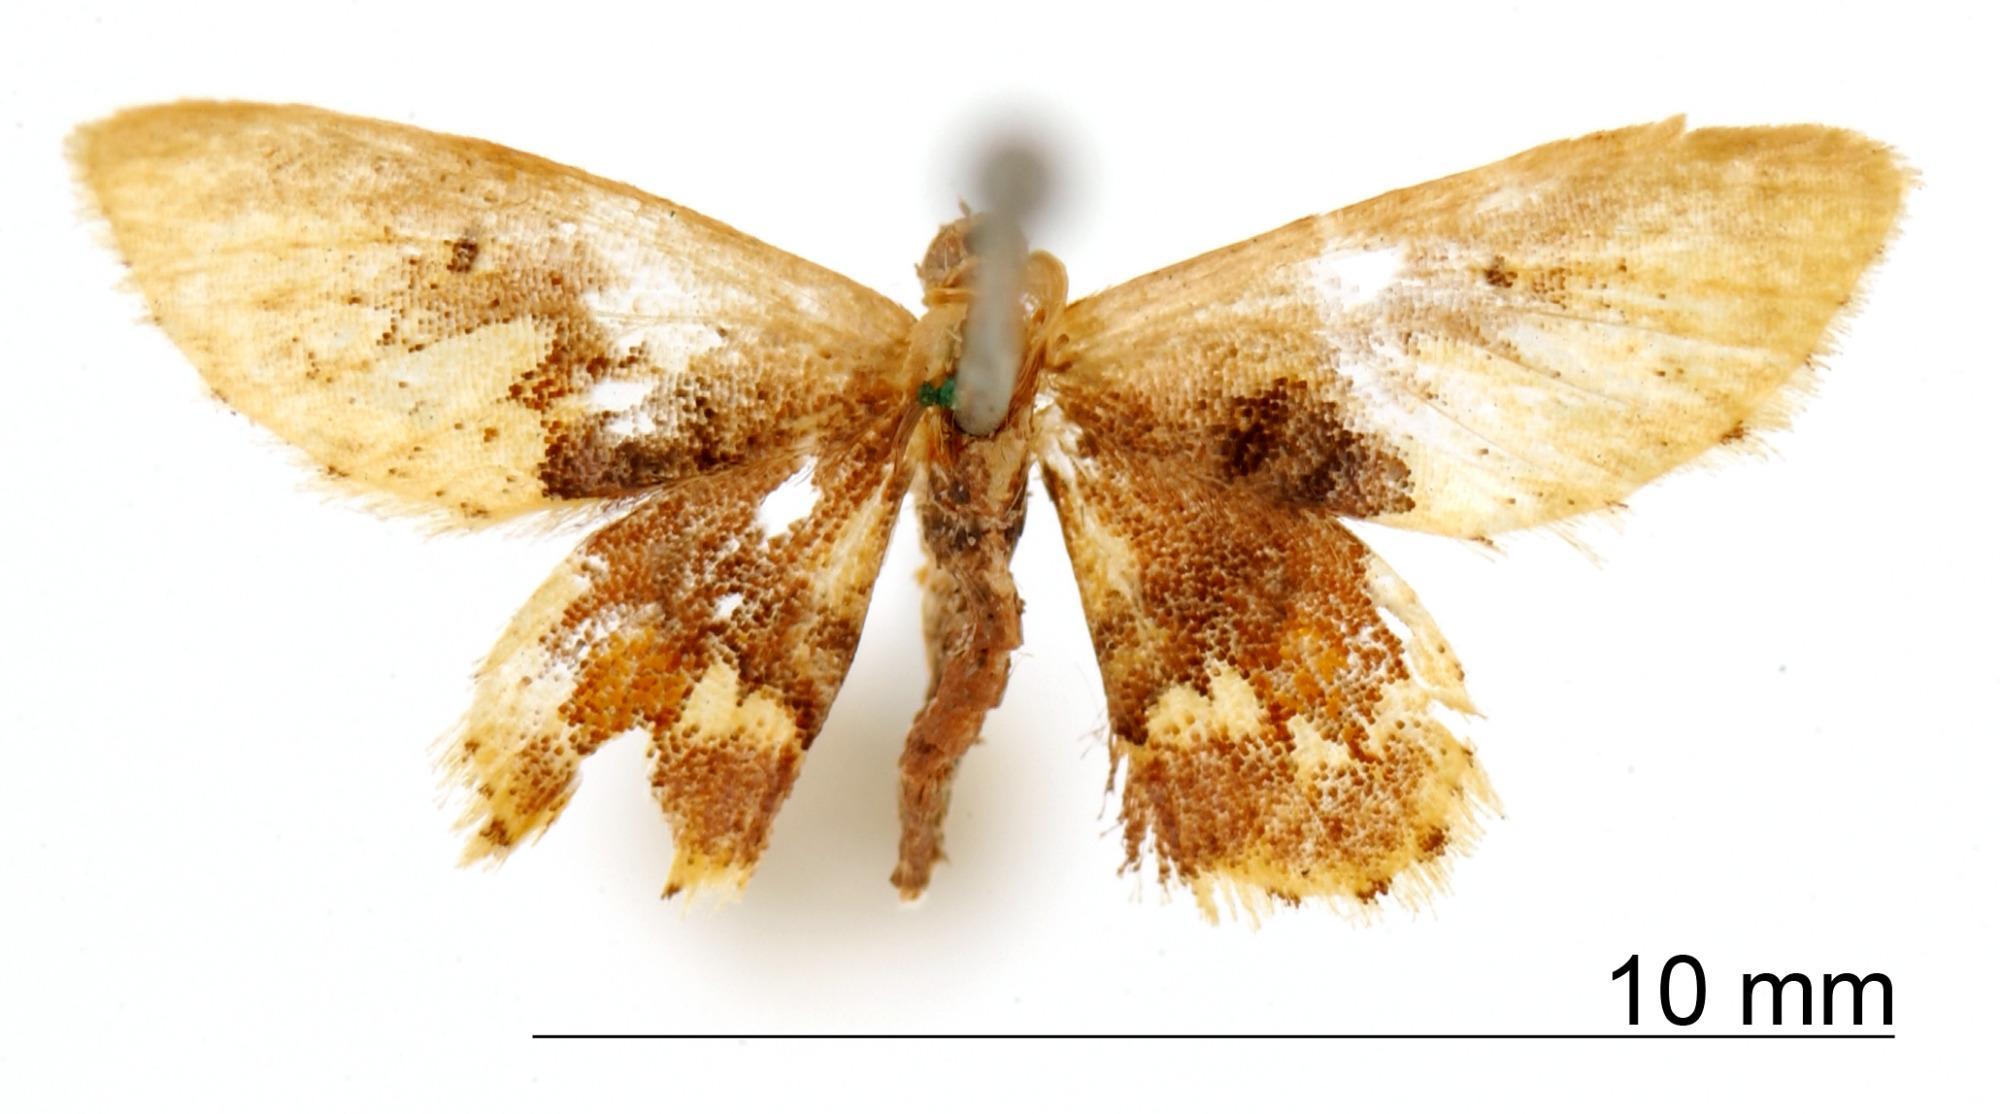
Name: Hyria helleria
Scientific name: Hyria helleria Schaus, 1913
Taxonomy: Animalia, Arthropoda, Insecta, Lepidoptera, Geometridae, Sterrhinae
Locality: Juan Vinas, Unknown, Costa Rica